Wisconsin Highway 310

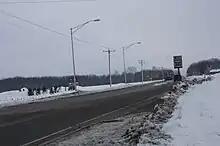
WIS 310

WIS 310 starts at exit 154 on I-43/US 10. WIS 310 is a four-lane highway for the first of its route. It then continues as a two-lane, rural highway. The road then intersects CTH-R, which leads north to Rockwood. WIS 310 then goes eastbound and crosses over the Little Manitowoc River. At WIS 310 intersects CTH-Q in a relatively remote area. Continuing eastbound the route continues through an area of marshland, and passes a large cemetery. CTH-B is the next major road that WIS 310 intersects. After this intersection the highway progresses through more rural farmland with patches of forest in between. After passing CTH-DD the road continues into a residential area in Two Rivers. WIS 310 becomes a southbound residential street while in Two Rivers known as Hawthorne Avenue, and then turns back eastbound where it meets its terminus at WIS 42.